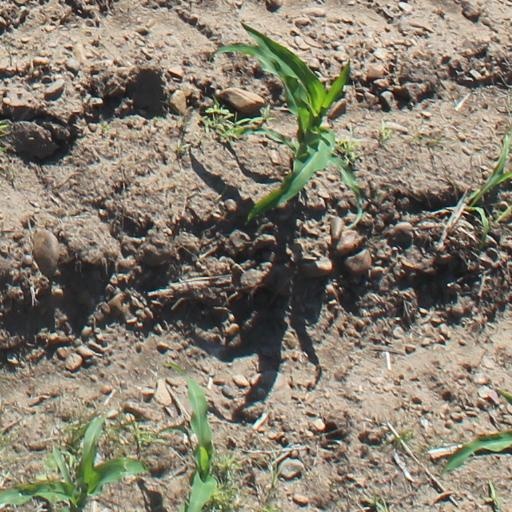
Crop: maize; corn